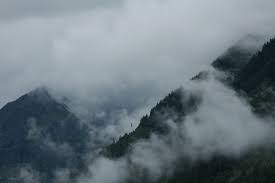
Weather: cloudy or overcast